Linguistic Society of America

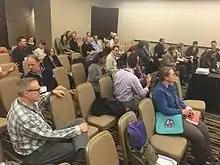
Attendees of a talk on Wikipedia editing at the 2016 Annual Meeting of the LSA

The first meeting of the Linguistic Society of America (LSA) took place on 28 December 1924, at the American Museum of Natural History in New York City. The society met biannually until 1982, meeting once in the summer in conjunction with the Linguistic Institute and once in the winter. Since 1982, the LSA has met annually in the winter. The meetings took place in December until 1990 when the meetings were moved to early January.